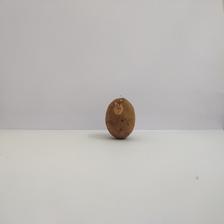
Size: Spoiled